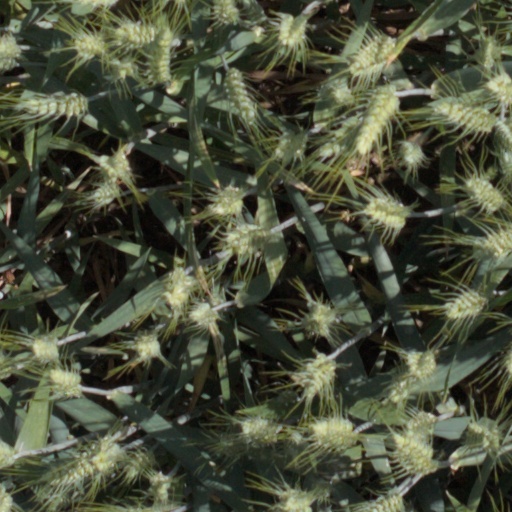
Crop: wheat